Describe the emotion expressed in this image:  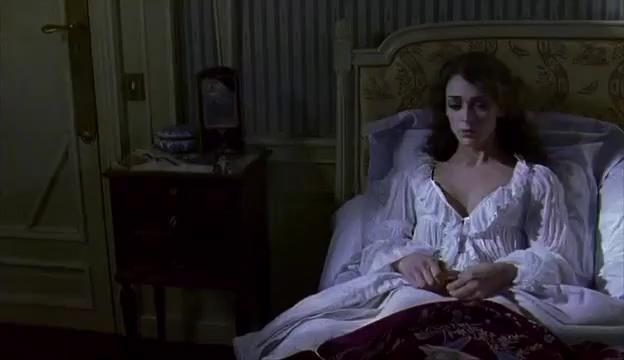
This person displays Pain, valence and arousal with low intensity.